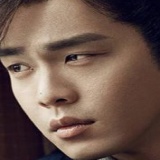
diễn viên Trương Nhược Quân